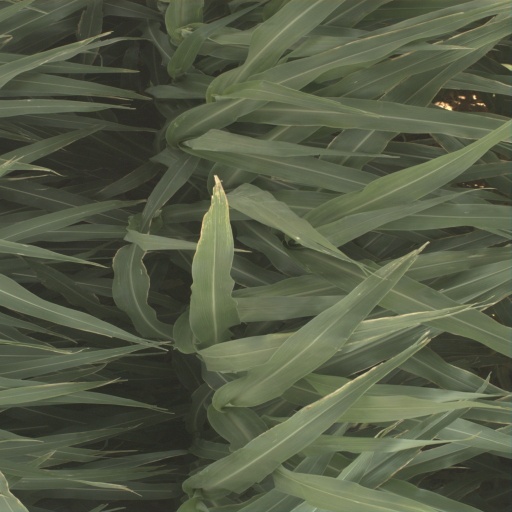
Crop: sorghum